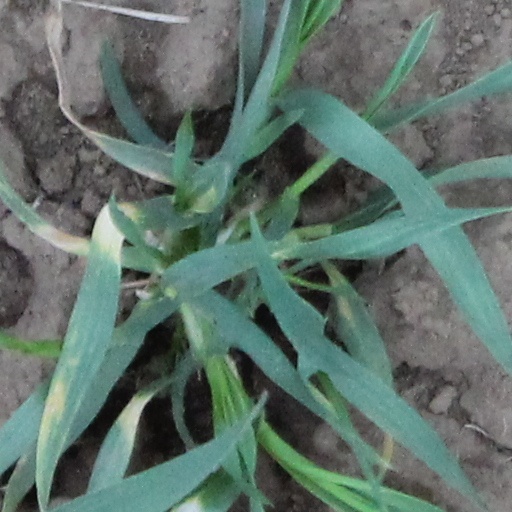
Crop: wheat